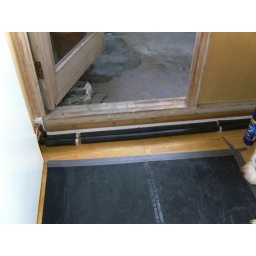
Pipe work in front of balcony door